Tunisian navy (1705–1881)

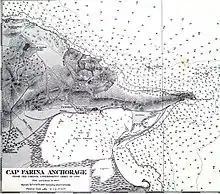
Nautical chart showing Porto Farina

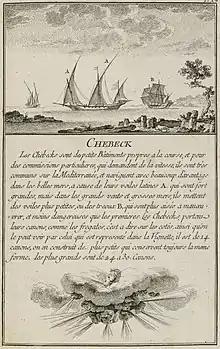
Description of a xebec, 1764

The Tunisian corsair fleet consisted mainly of xebecs and galiots, many of them converted merchant ships. In the eighteenth century the European powers abandoned the galley and began building larger ships of the line. While a xebec could carry up to 24 guns, European battleships commonly carried 74 guns after 1750. It thus became increasingly difficult for Tunis to build, equip, man or maintain a naval force that could remain effective in the face of other modern navies in the Mediterranean. In the seventeenth century Tunis and the other Barbary states depended on Christian European craftsmen to build its ships and naval installations; this was less the case by the eighteenth century but the Tunisian navy always depended on imported finished goods. As Tunis sought to keep apace with the European fleets, it relied less on privateering and developed the infrastructure of a state navy.